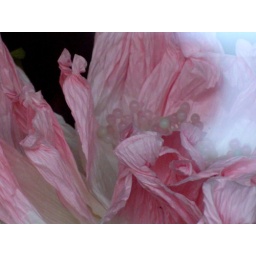
paper flower in arrangement in store front